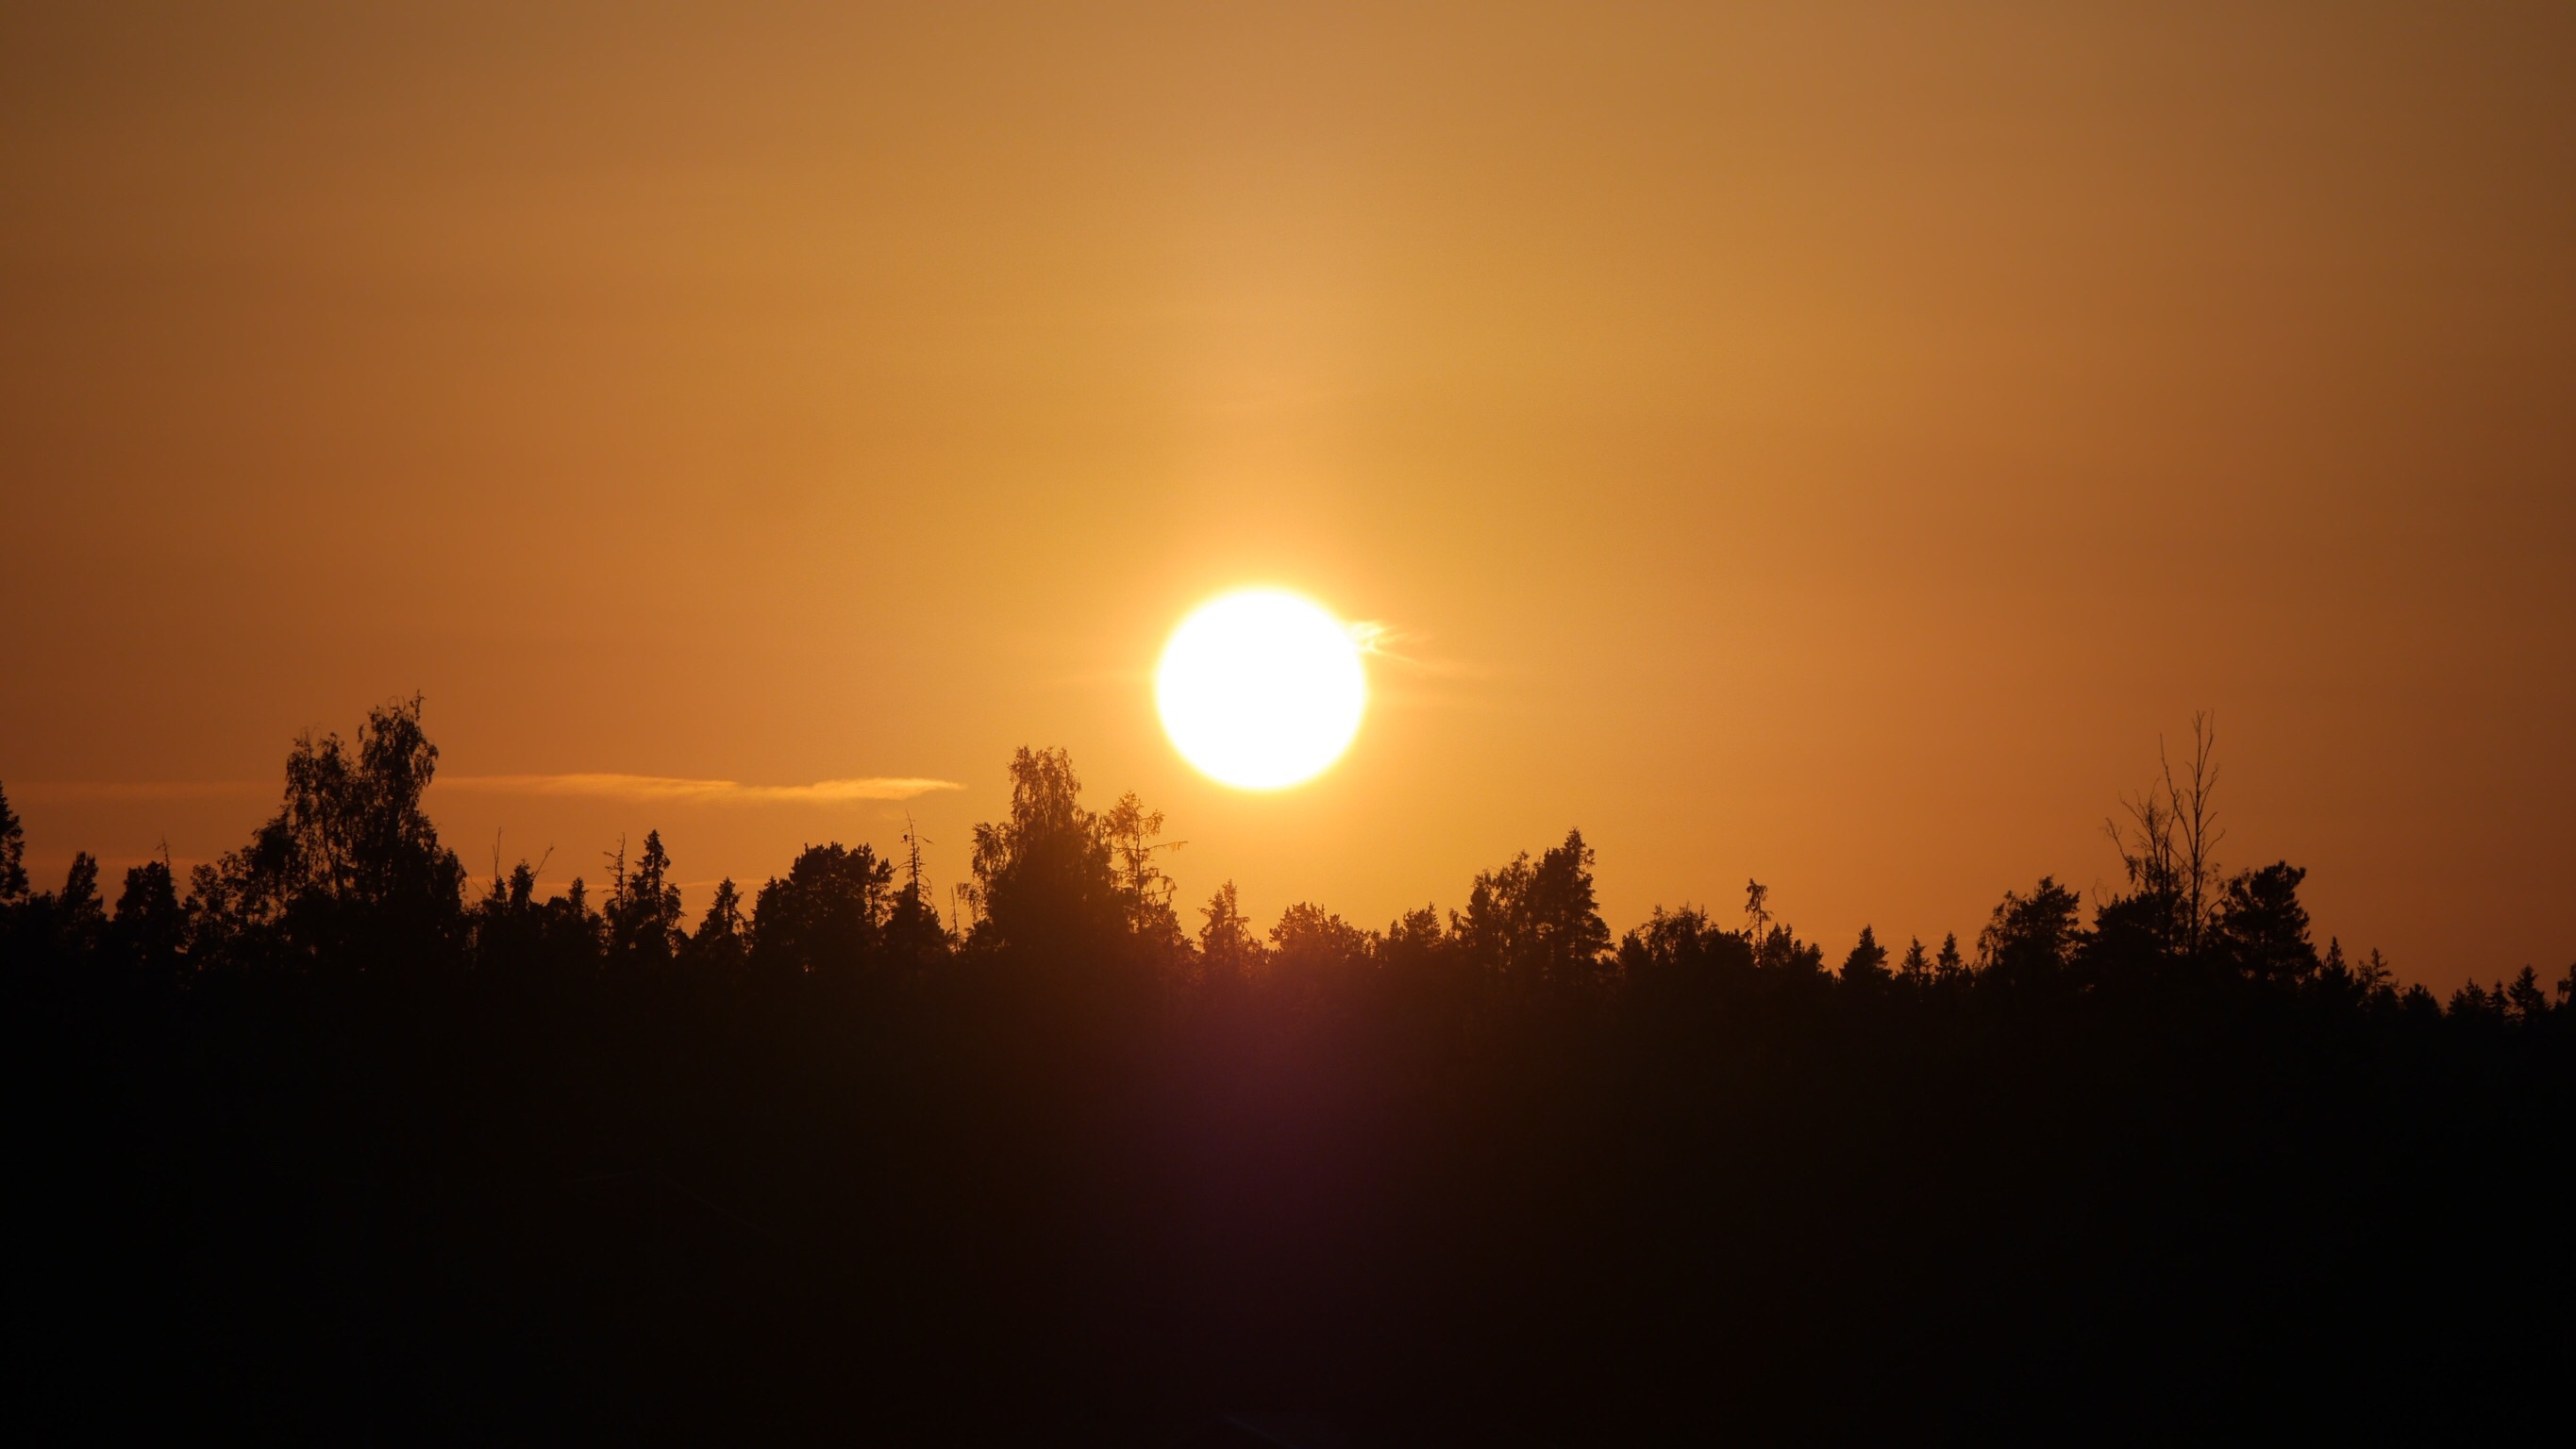
horizon, cloud, sky, sun, sunrise, sunset, sunlight, morning, dawn, atmosphere, summer, dusk, evening, solar, himmel, afterglow, astronomical object, the evening sky, atmospheric phenomenon, red sky at morning